St Denys' Church, Sleaford

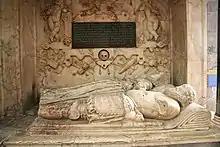
Altar tomb of Sir Edward Carre

According to Edward Trollope, the oldest tombstone in the church was from the 13th century; it was faded and illegible when he recorded it in or before 1872. A 14th-century slab, originally for a now-lost effigy, is in the church, and brass plate from the same period was discovered during the 1853 restoration. Richard Dokke, along with his wife Joanna and son John, are commemorated in a plaque dating to the 1430s, and a plaque to William Harebeter and his wife Elizabeth also dates to the 15th century.